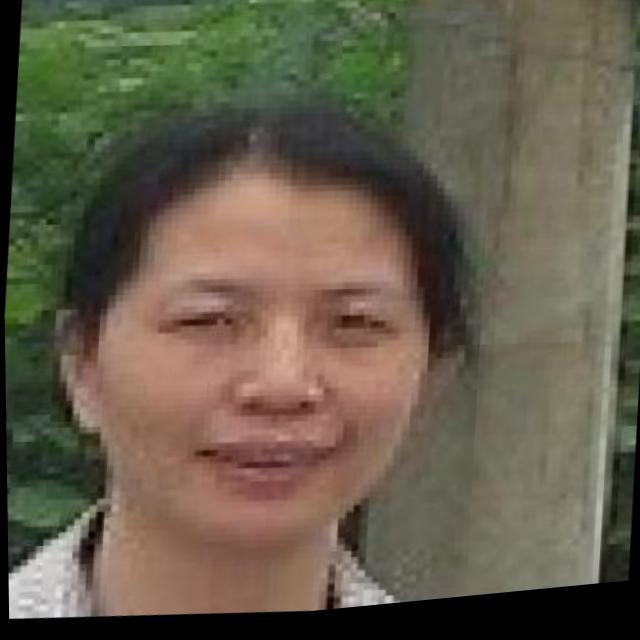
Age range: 21-44